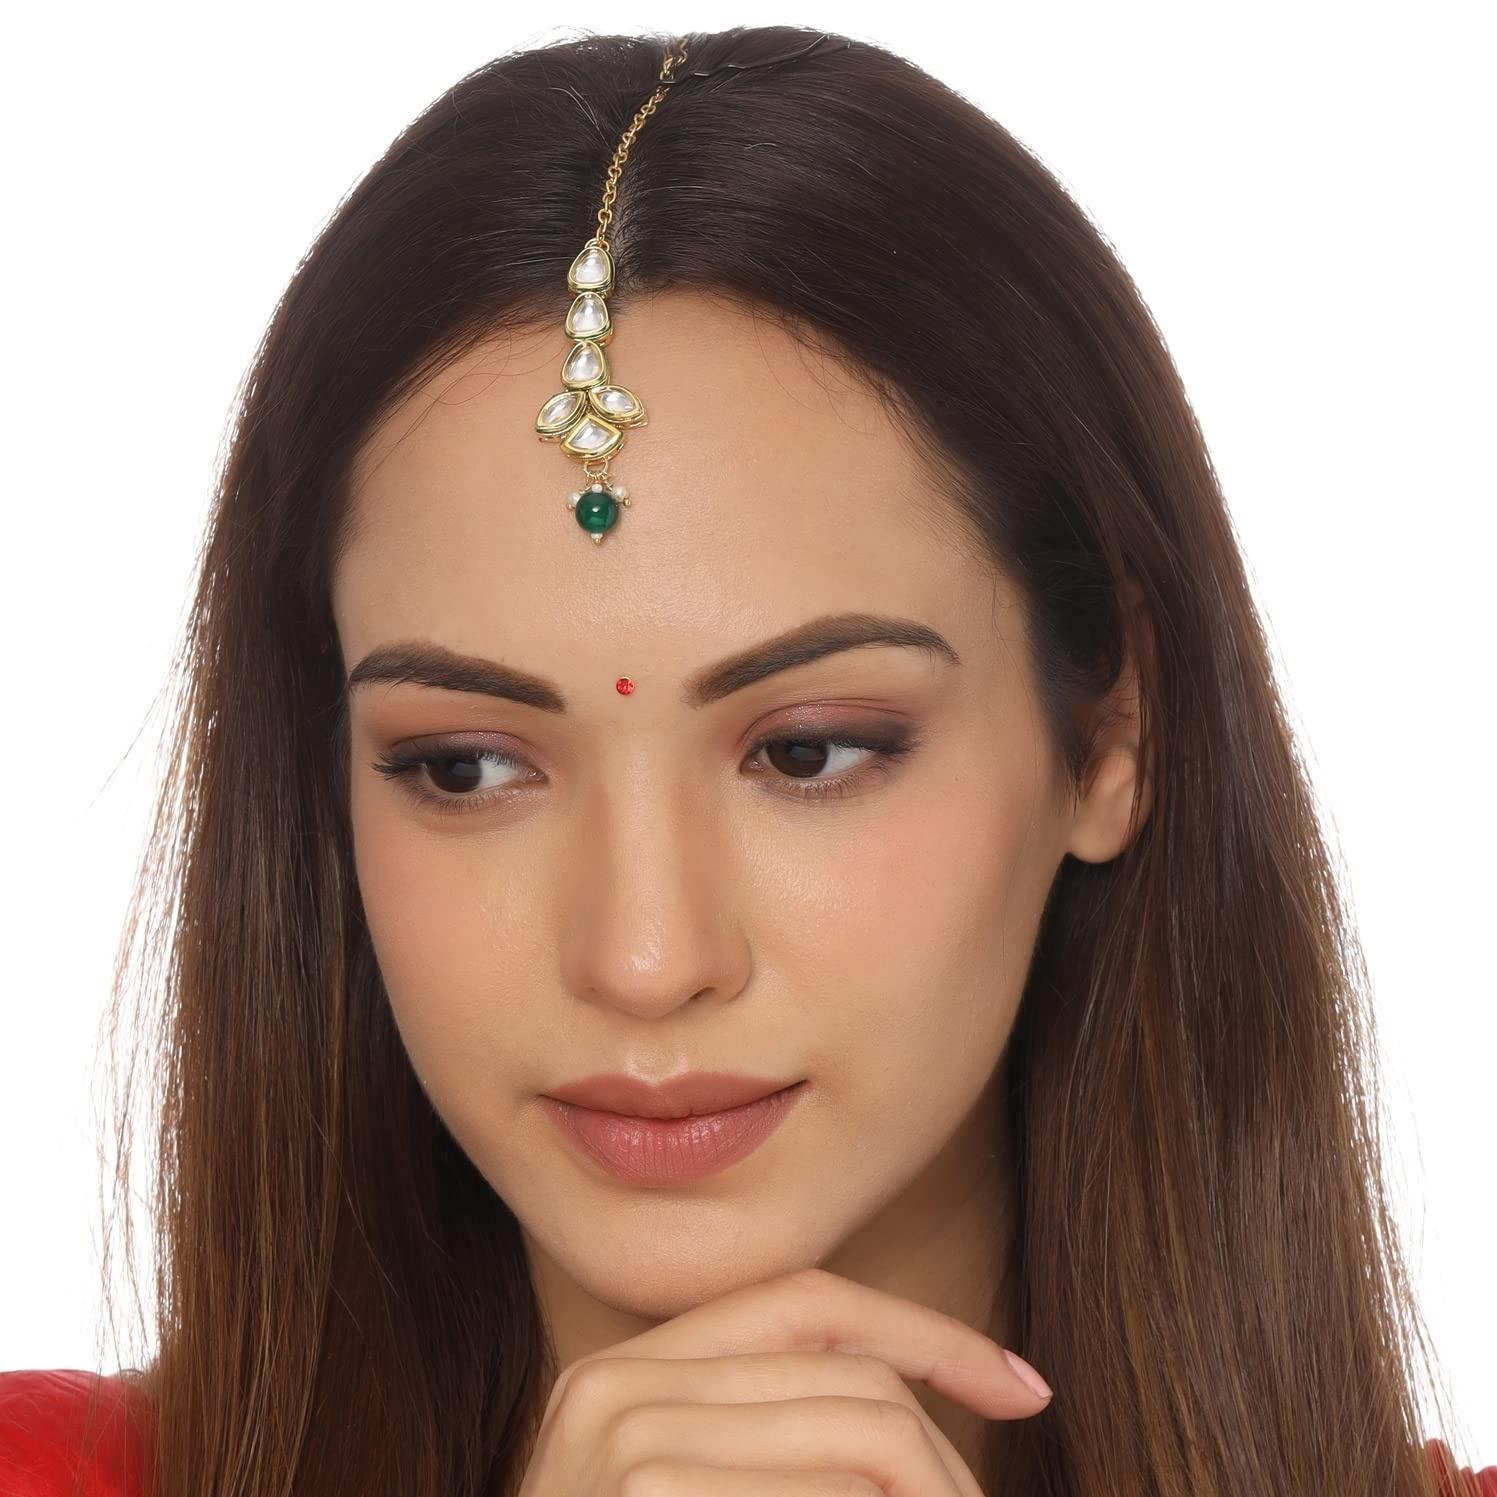
Yellow Chimes Women Gold Plated Metal Pink Pearl Studded Single Line Designed Drop Maangtikka - 13 cm (pack of 2)
Type: Traditional Jewellery
Brand: Yellow Chimes
Price: Rs. 359
 Yellow Chimes brings to you the latest designer earrings for women stylish designs and you can choose from assorted collections like oxidized earrings for girls and women, crystal earrings, silver earrings, gold earrings, pearl earrings for women with high quality finishing to drop an elegance on your persona with intricate designs. Yellow Chimes has always been one of the best seller brands on online marketplaces as we have the most demanding and trending designs and collections in price worthy quality. Yellow Chimes also has its unique party wear collections with latest and trendy looks which are suitable for parties, earrings combo for daily wear earrings for date nights. These collections are also suitable for valentine gifts, gifts for women, birthday gift for girls, anniversary gift for wife, gifts for girlfriend, mothers day gifts. You name it in the collection of jewellery, Yellow Chimes has something for everyone.
Features: This kundan maang tikka is a unique one of its kind traditional, stylish yet elegant piece to adorn your beauty refined and classic with yellow gold plating, it is sure to add an appeal to your looks, and complete the looks in your own feminine ethnic way,Yellow chimes by globalbees brings you skilfully crafted collection of kundan jewellery with quality checked raw materials used in its making, in accordance with the set industry norms, giving the product a superior attractiveness, superior shine and a fine finishing,Usage- an ethnic dress- be it saree to drape or kurta suit of any style, perfect choice for all your festive occasions with this jewellery set you dont need anything else to make you stand out,Size details maangtikka length - 13cm, width - 1cm weight - 1231gm,Gift for women - ideal valentine, birthday, anniversary gift for someone you love with our packaging box, you do not need to opt-in for any additional gift packaging the product comes in a beautiful elegant ready-to-gift box
Included: 2 Drop Maangtikka